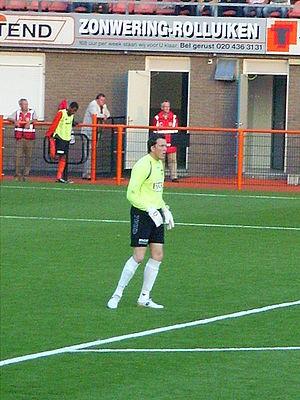
Diederik Boer, né le 24 septembre 1980, est un footballeur néerlandais évoluant actuellement au poste de gardien de but.